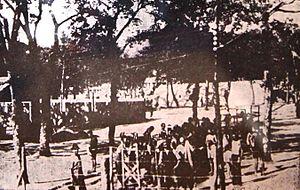
Le camp de concentration de Renicci di Anghiari est un camp de concentration fasciste situé dans la municipalité d'Anghiari. Les prisonniers sont des civils de Yougoslavie, pour la plupart arrêtés par les troupes italiennes en Slovénie et en particulier dans la Province de Ljubljana.